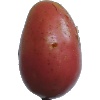
Label: Potato Red Washed 1